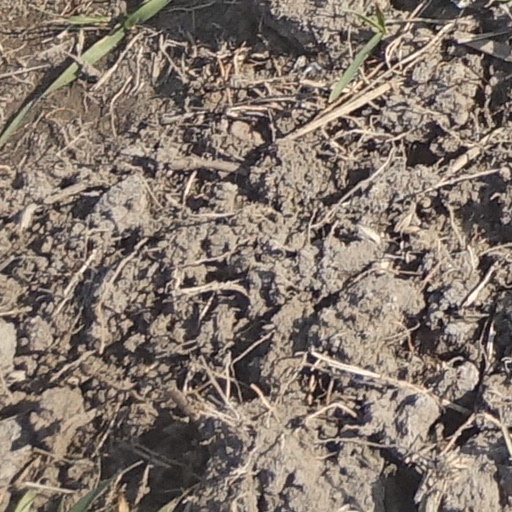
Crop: wheat